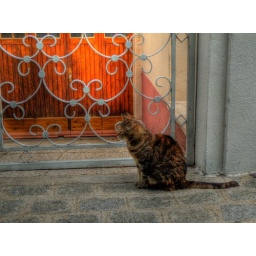
cat in the street